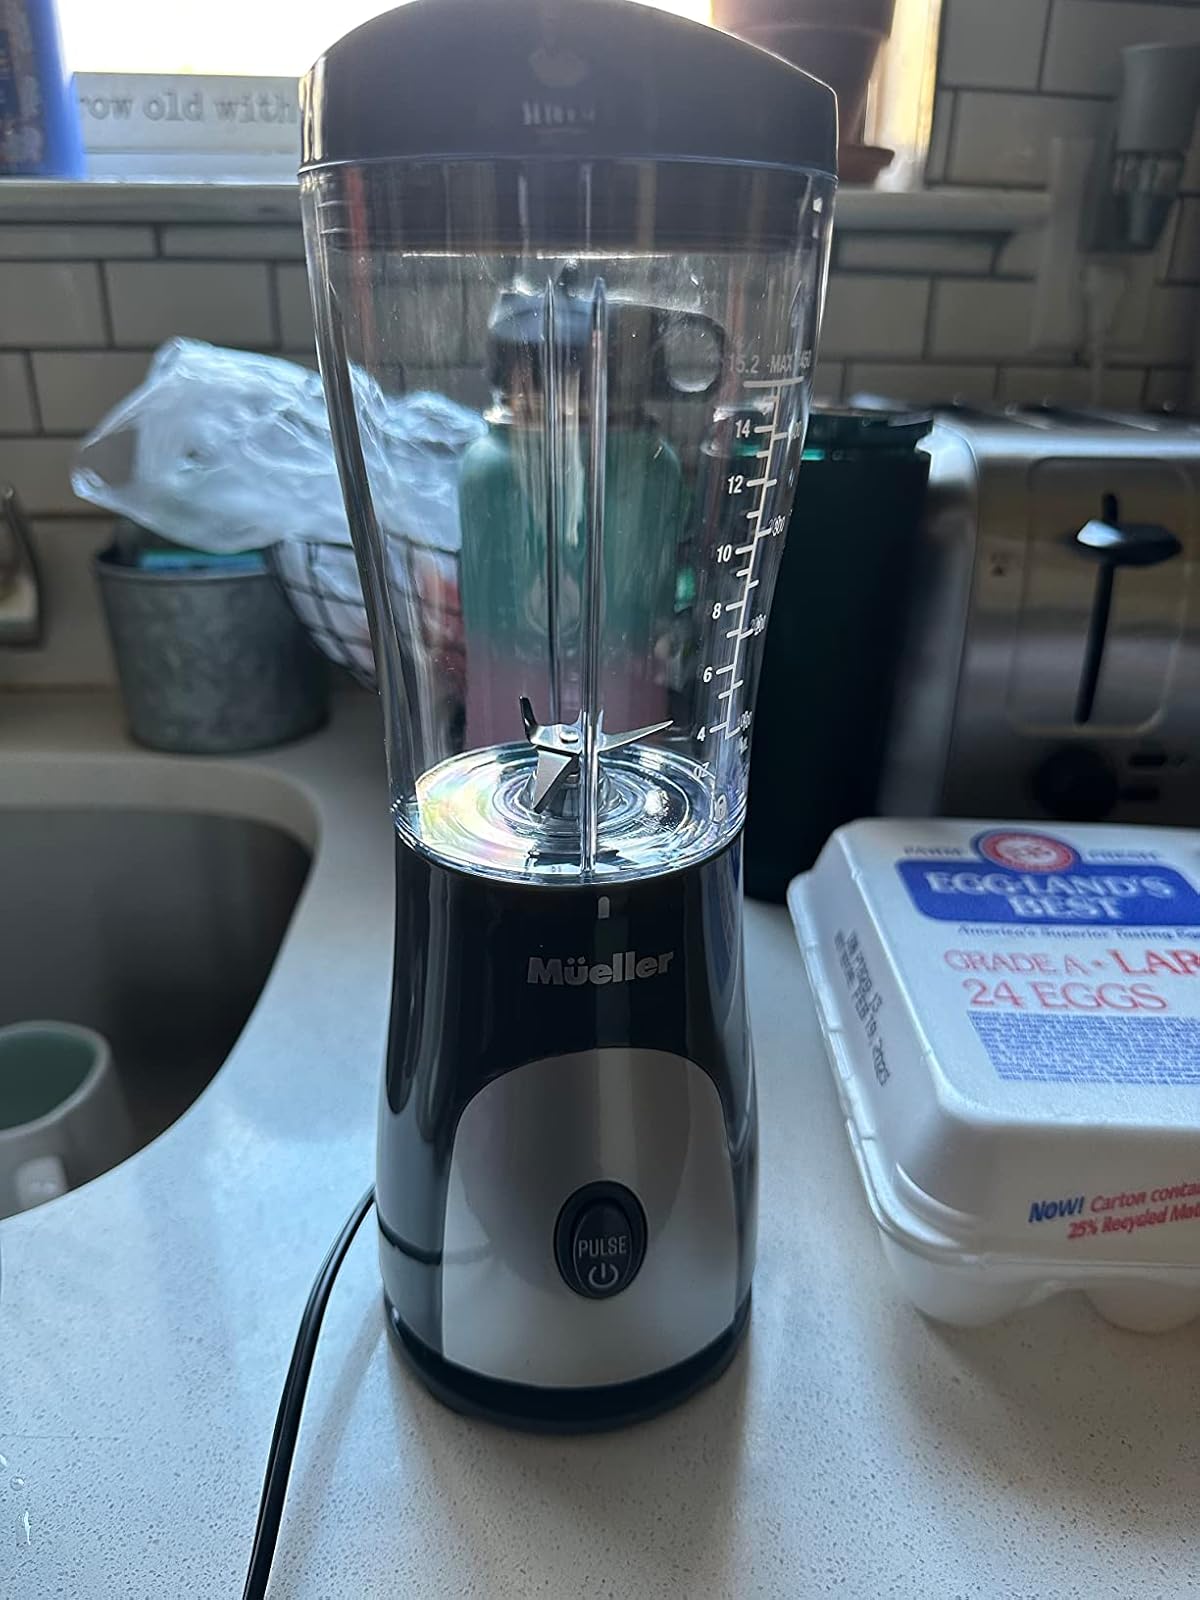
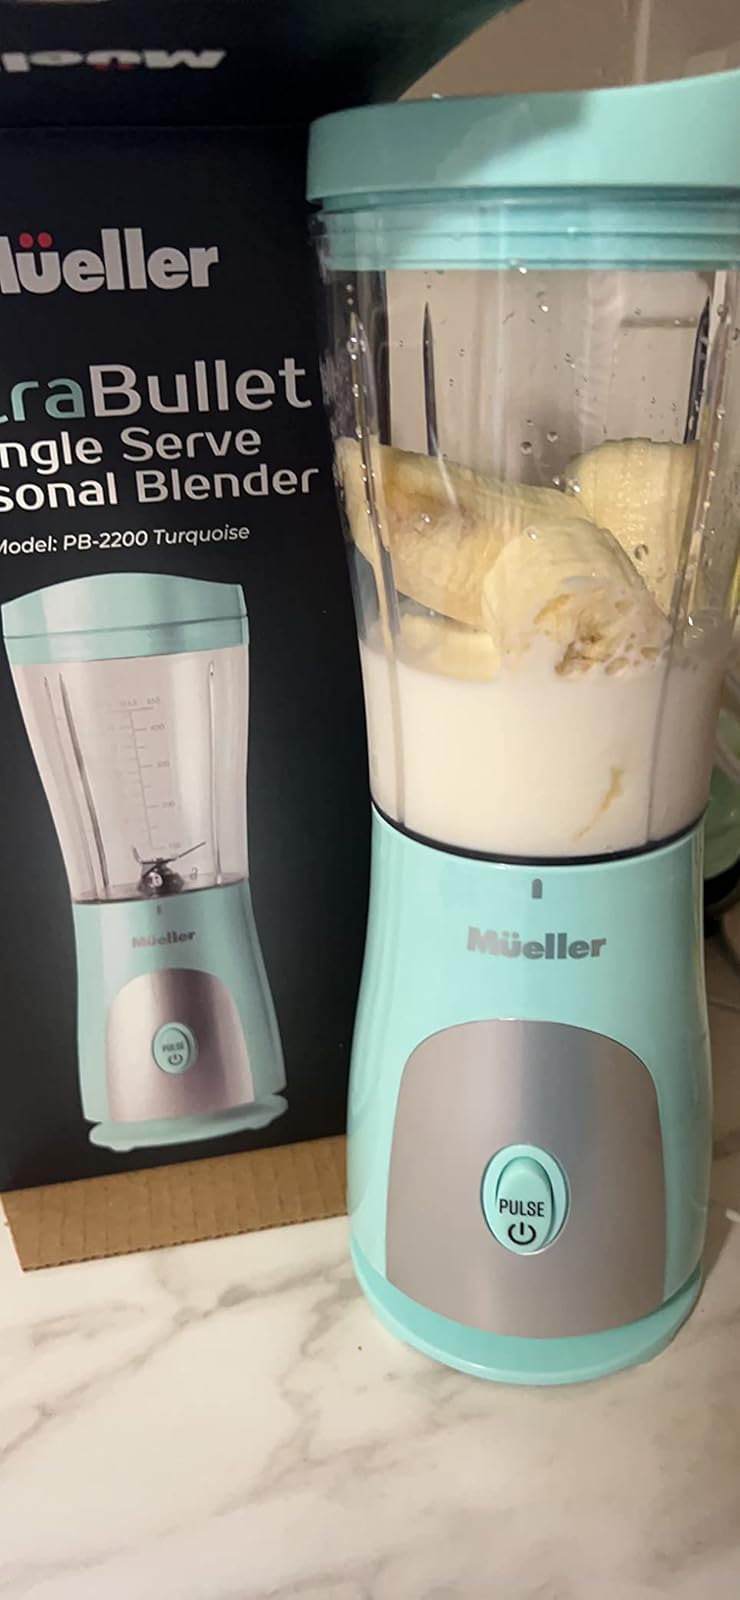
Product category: items_blender
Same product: no